Ignacio Blanco

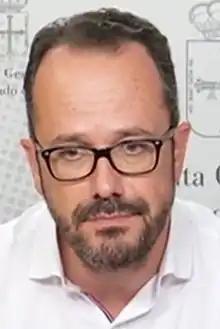

Ignacio Blanco Urizar (born 17 May 1971) is a Spanish politician, lawyer and economist. He has been a member of the General Junta of the Principality of Asturias since 2019 for the Vox party.